Apple pointing devices

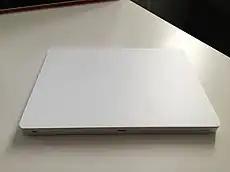
Magic Trackpad 2

On October 13, 2015, Apple released a second-generation Magic Trackpad (initially marketed as Magic Trackpad 2), replacing the first-generation Magic Trackpad. The second-generation Magic Trackpad is designed to match the Magic Keyboard, also released on the same day. It introduces solid-state Force Touch trackpad technology to desktop Macs, as well as a rechargeable Li-ion battery, charged via a Lightning connector. It is available as an add-on with the purchase of any desktop Mac, or as a standalone purchase.